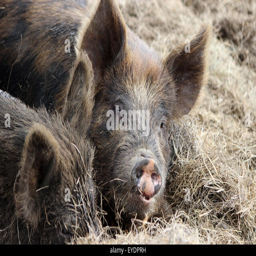
pigs on a farm lying in hay